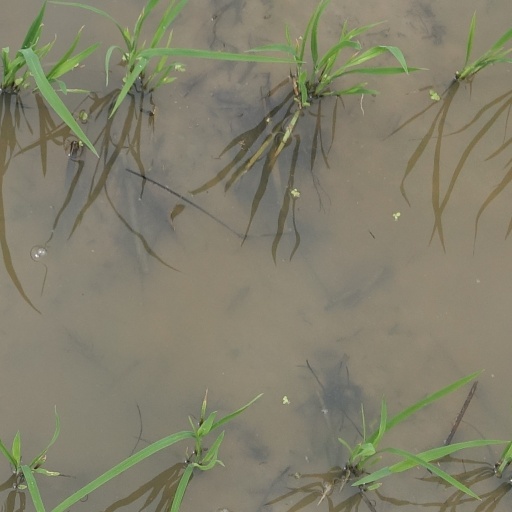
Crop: rice